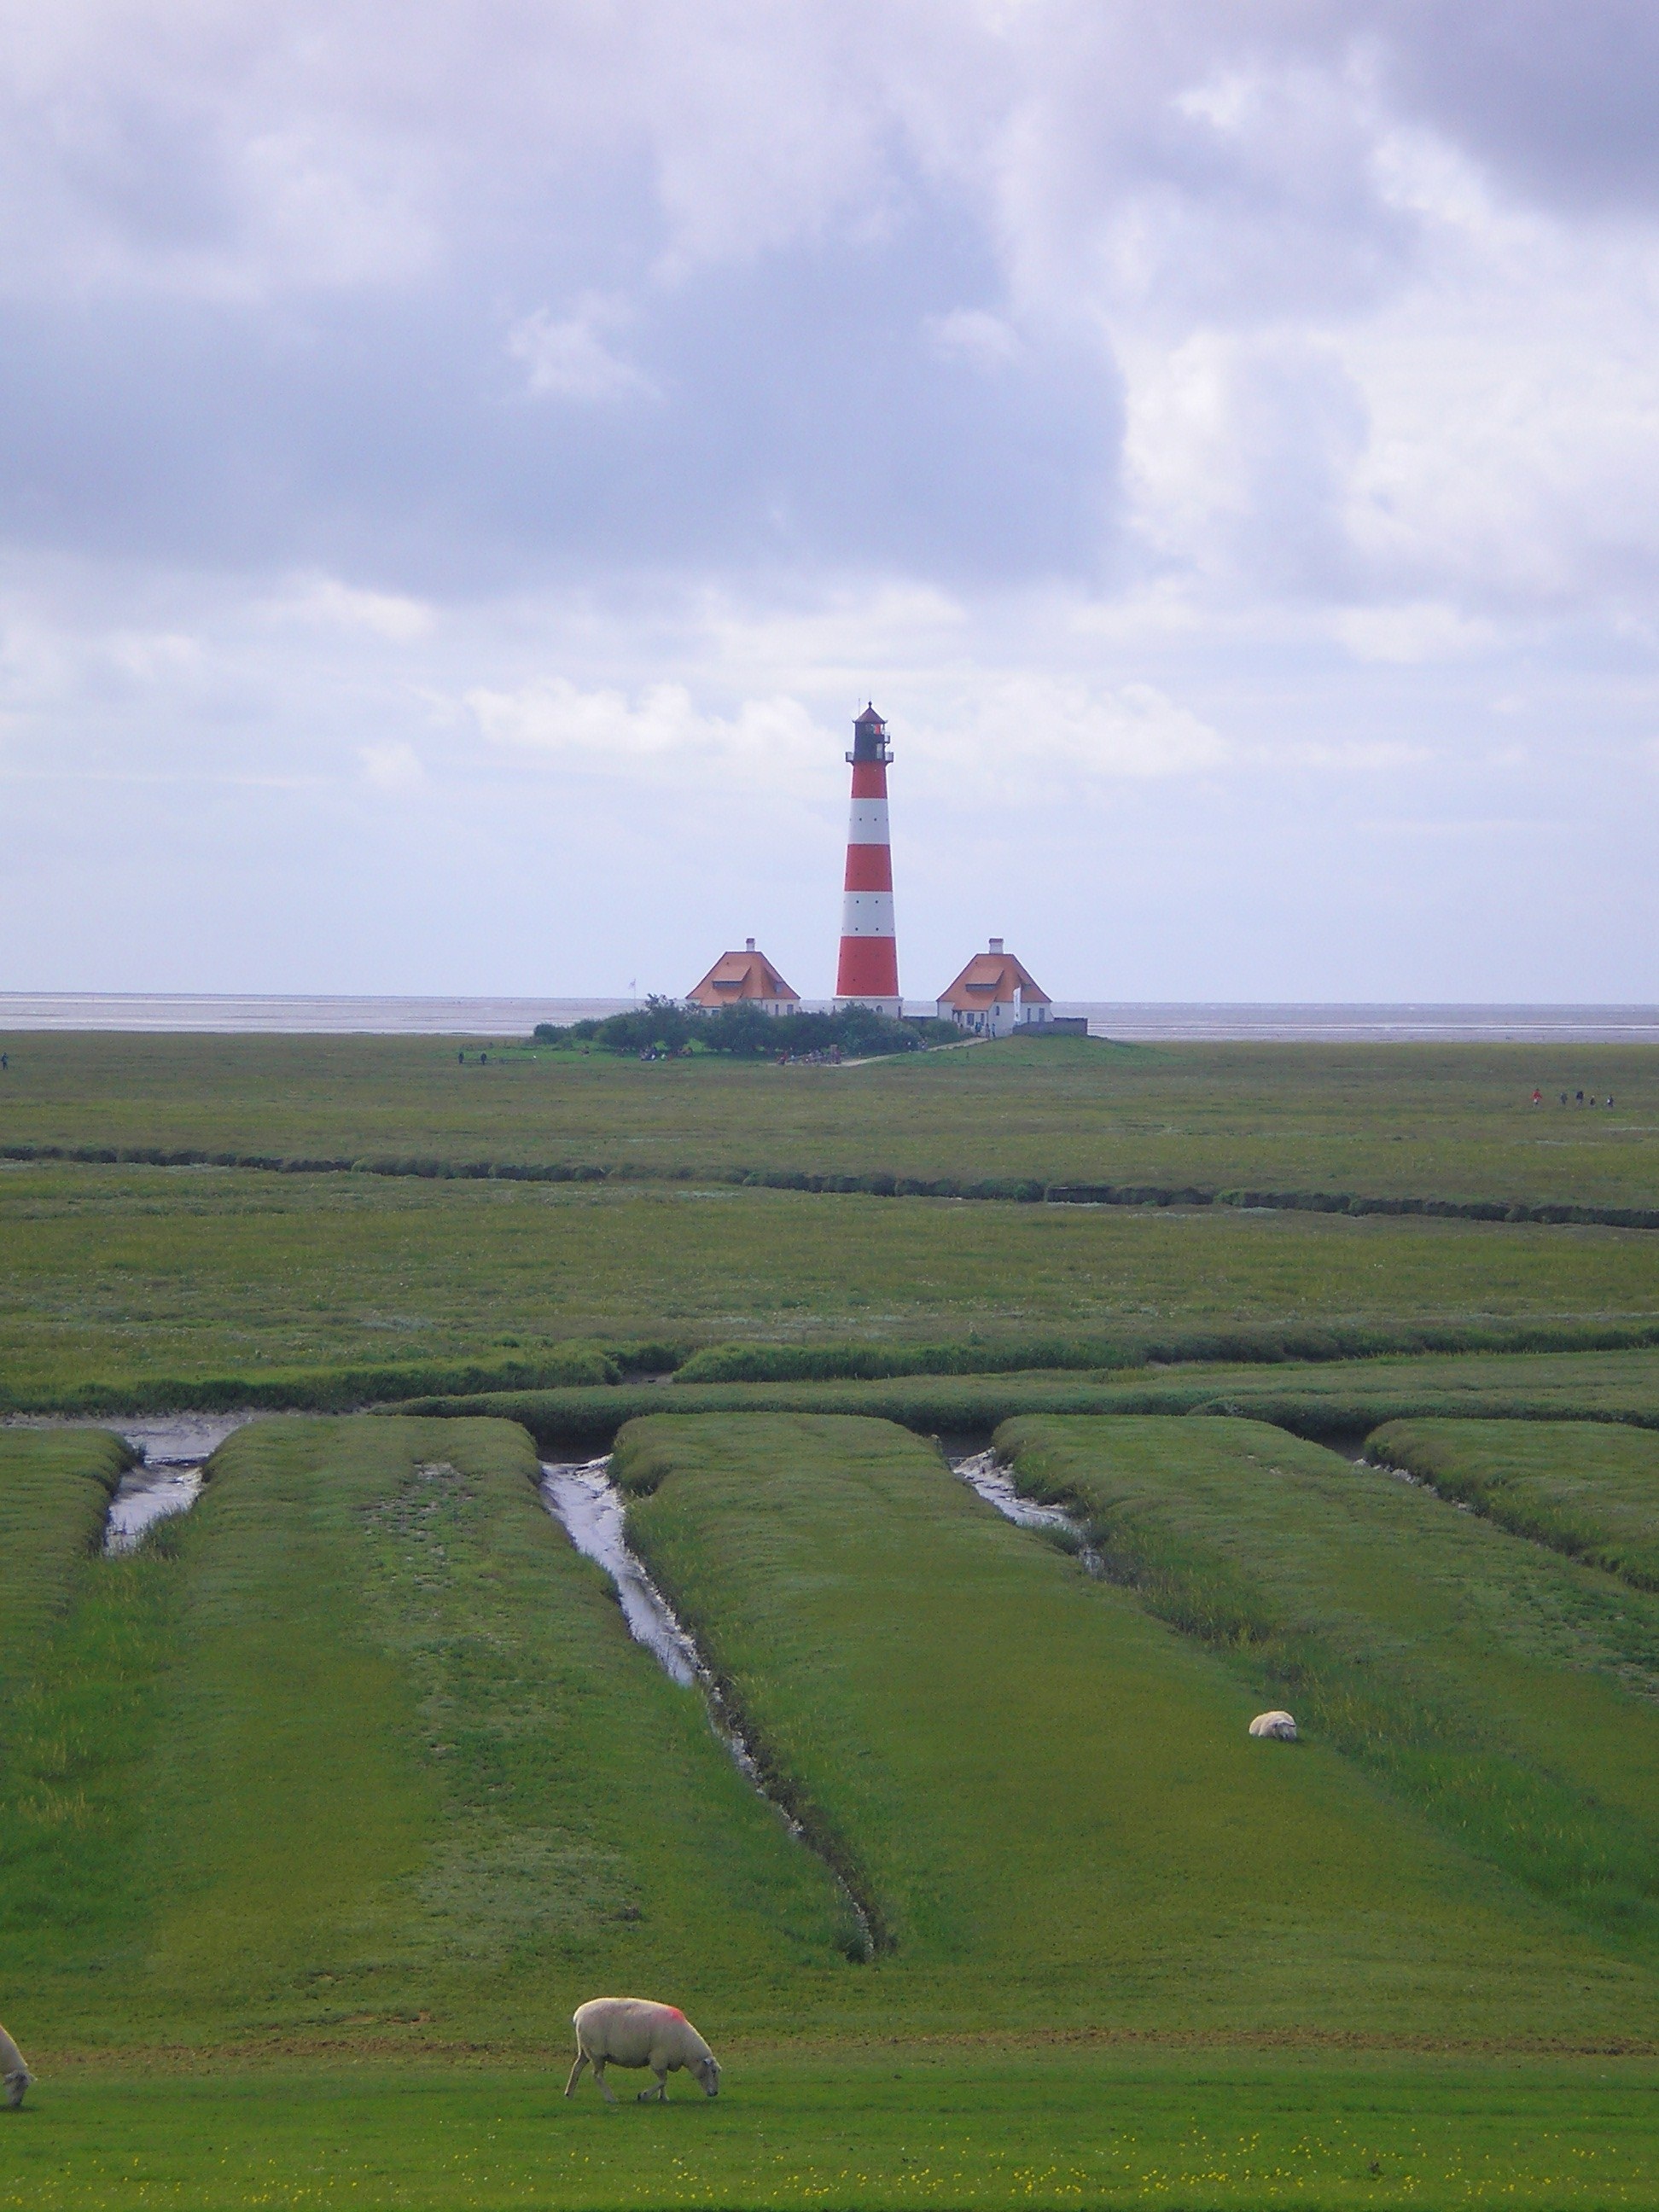
sea, coast, horizon, marsh, lighthouse, field, prairie, hill, tower, waterway, plain, polder, grassland, wetland, north sea, wadden sea, rural area, westerhever, atmosphere of earth